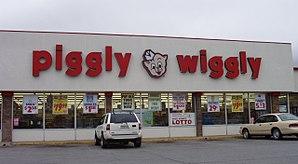
Piggly Wiggly est une enseigne de grande distribution exploitée aux États-Unis par Piggly Wiggly Corporation.
La naissance de la grande distribution remonte au moins au XVIIIᵉ siècle en Europe. Au travers d'expérimentations diverses et successives, les traits sous lesquels nous la connaissons aujourd'hui se mettent en place progressivement.